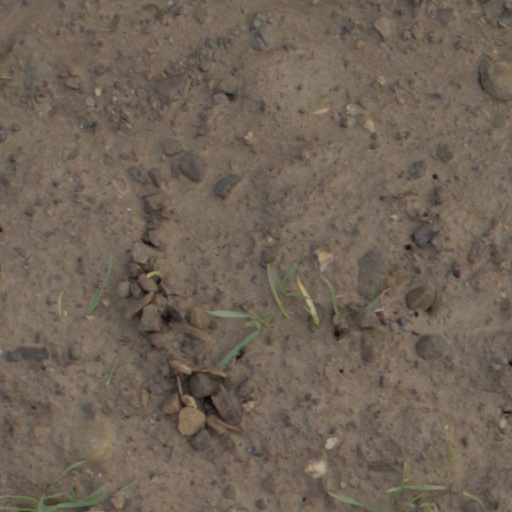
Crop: wheat